Equal opportunity

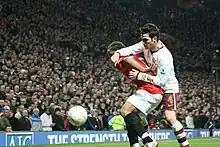
The match's outcome is deemed legitimate if there is a level playing field and rules do not favor either player or team arbitrarily. (photo: Cesc Fàbregas duels with Anderson in a football match in 2008)

Substantive equality of opportunity, sometimes called fair equality of opportunity, is a somewhat broader and more expansive concept than the more limiting formal equality of opportunity and it deals with what is sometimes described as indirect discrimination. It goes farther and is more controversial than the formal variant; and has been described as "unstable", particularly if the society in question is unequal to begin with in terms of great disparity of wealth.